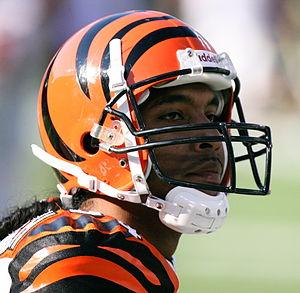
Touraj Houshmandzadeh, Jr. est un joueur américain de football américain, né le 26 septembre 1977 à Victorville, qui évolue au poste de wide receiver.